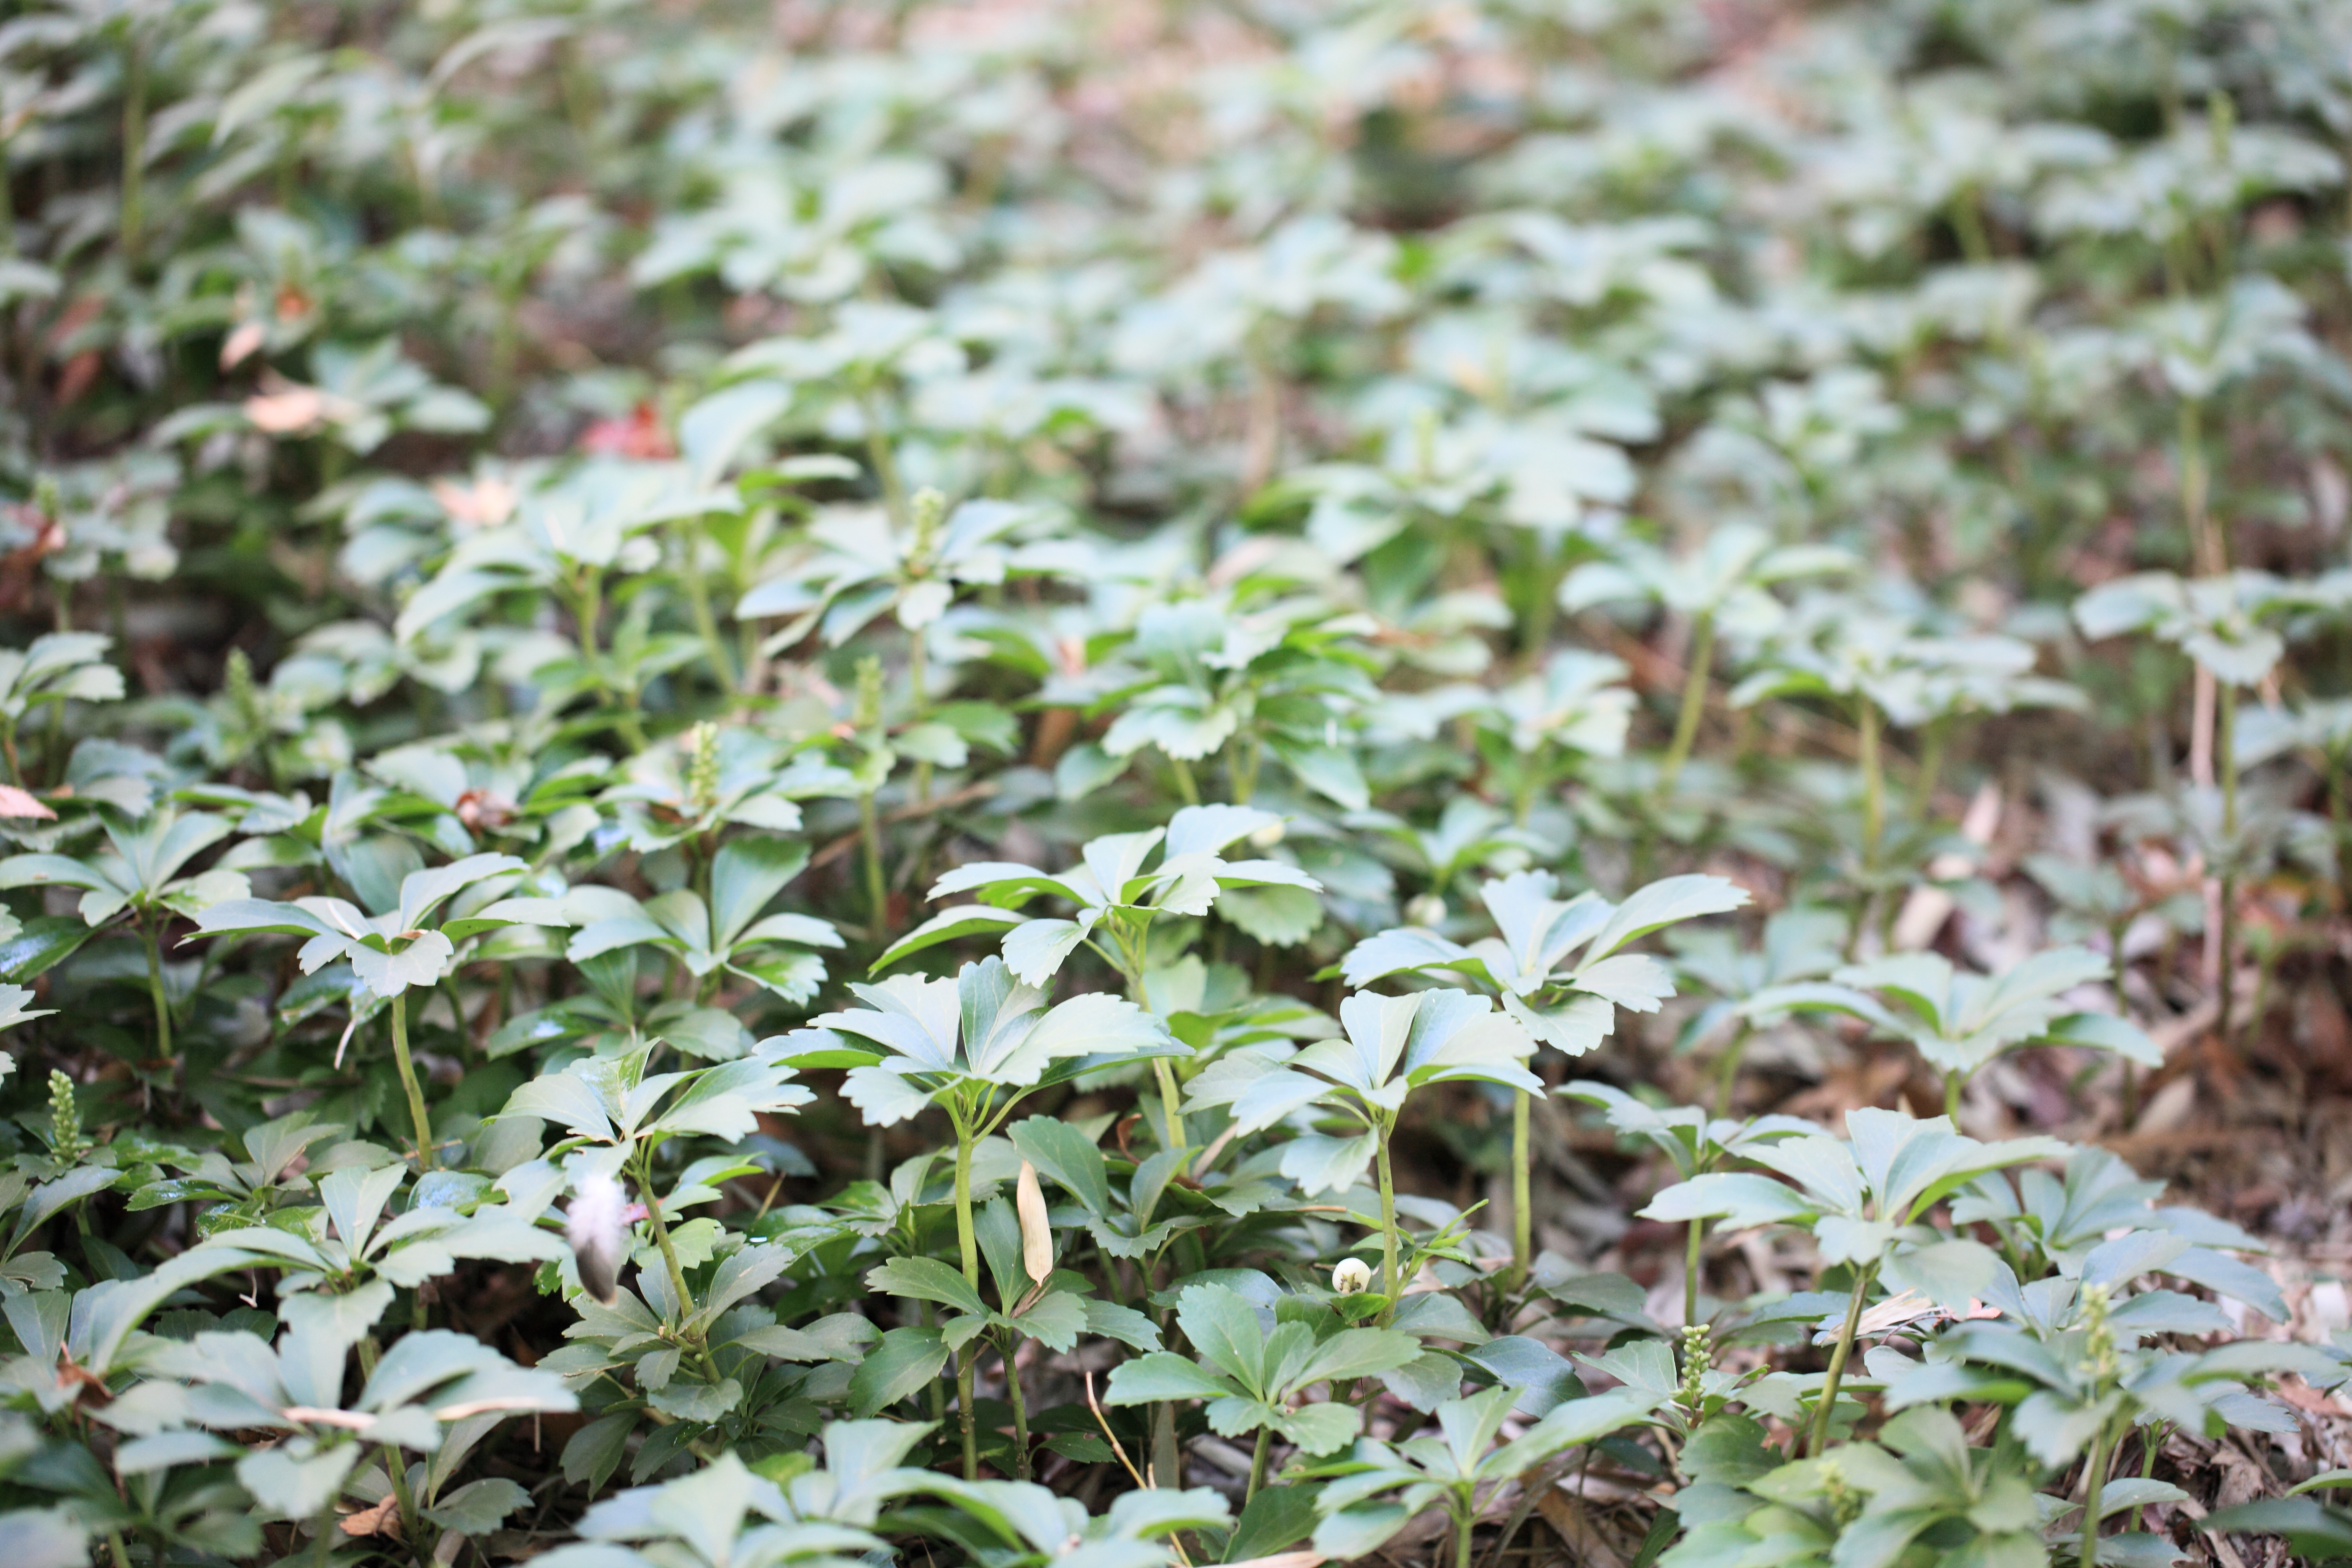
tree, nature, forest, grass, plant, lawn, leaf, flower, pattern, green, high, autumn, botany, garden, flora, wildflower, background, tokyo, shrub, wallpaper, 5d, hires, woodland, markii, ecosystem, hi, res, resolution, kokubunji, tonogayatoteien, flowering plant, woody plant, land plant